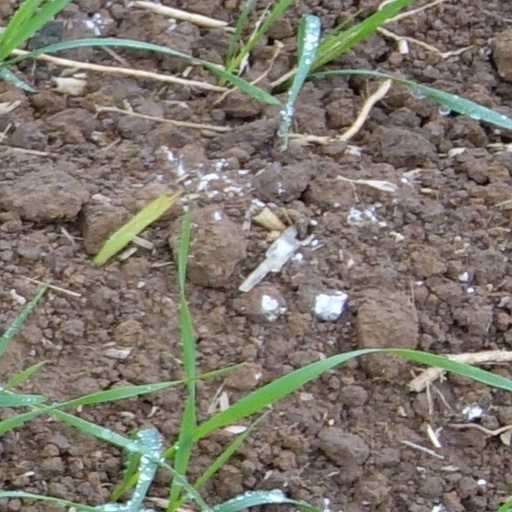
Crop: wheat